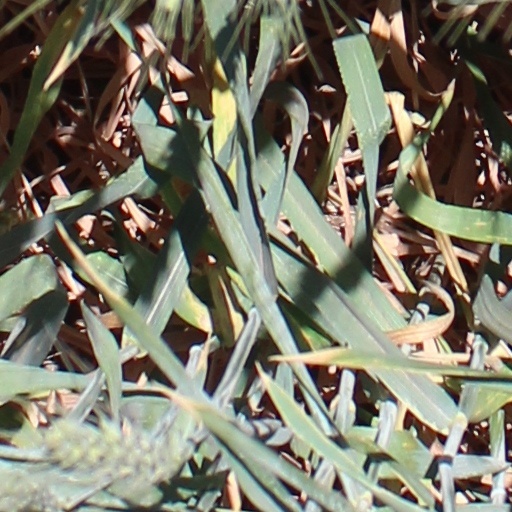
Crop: wheat